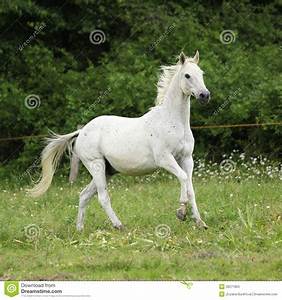
Label: cavallo